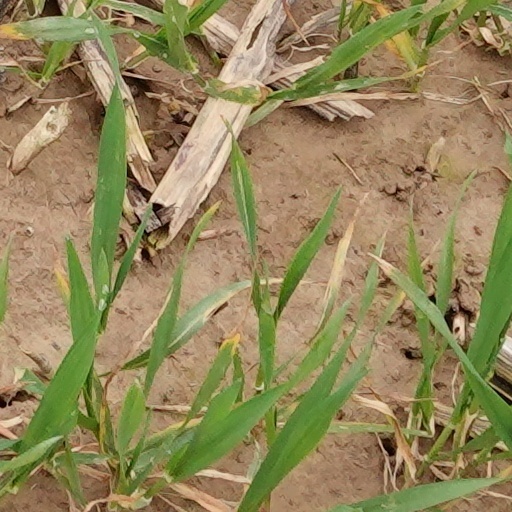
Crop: wheat